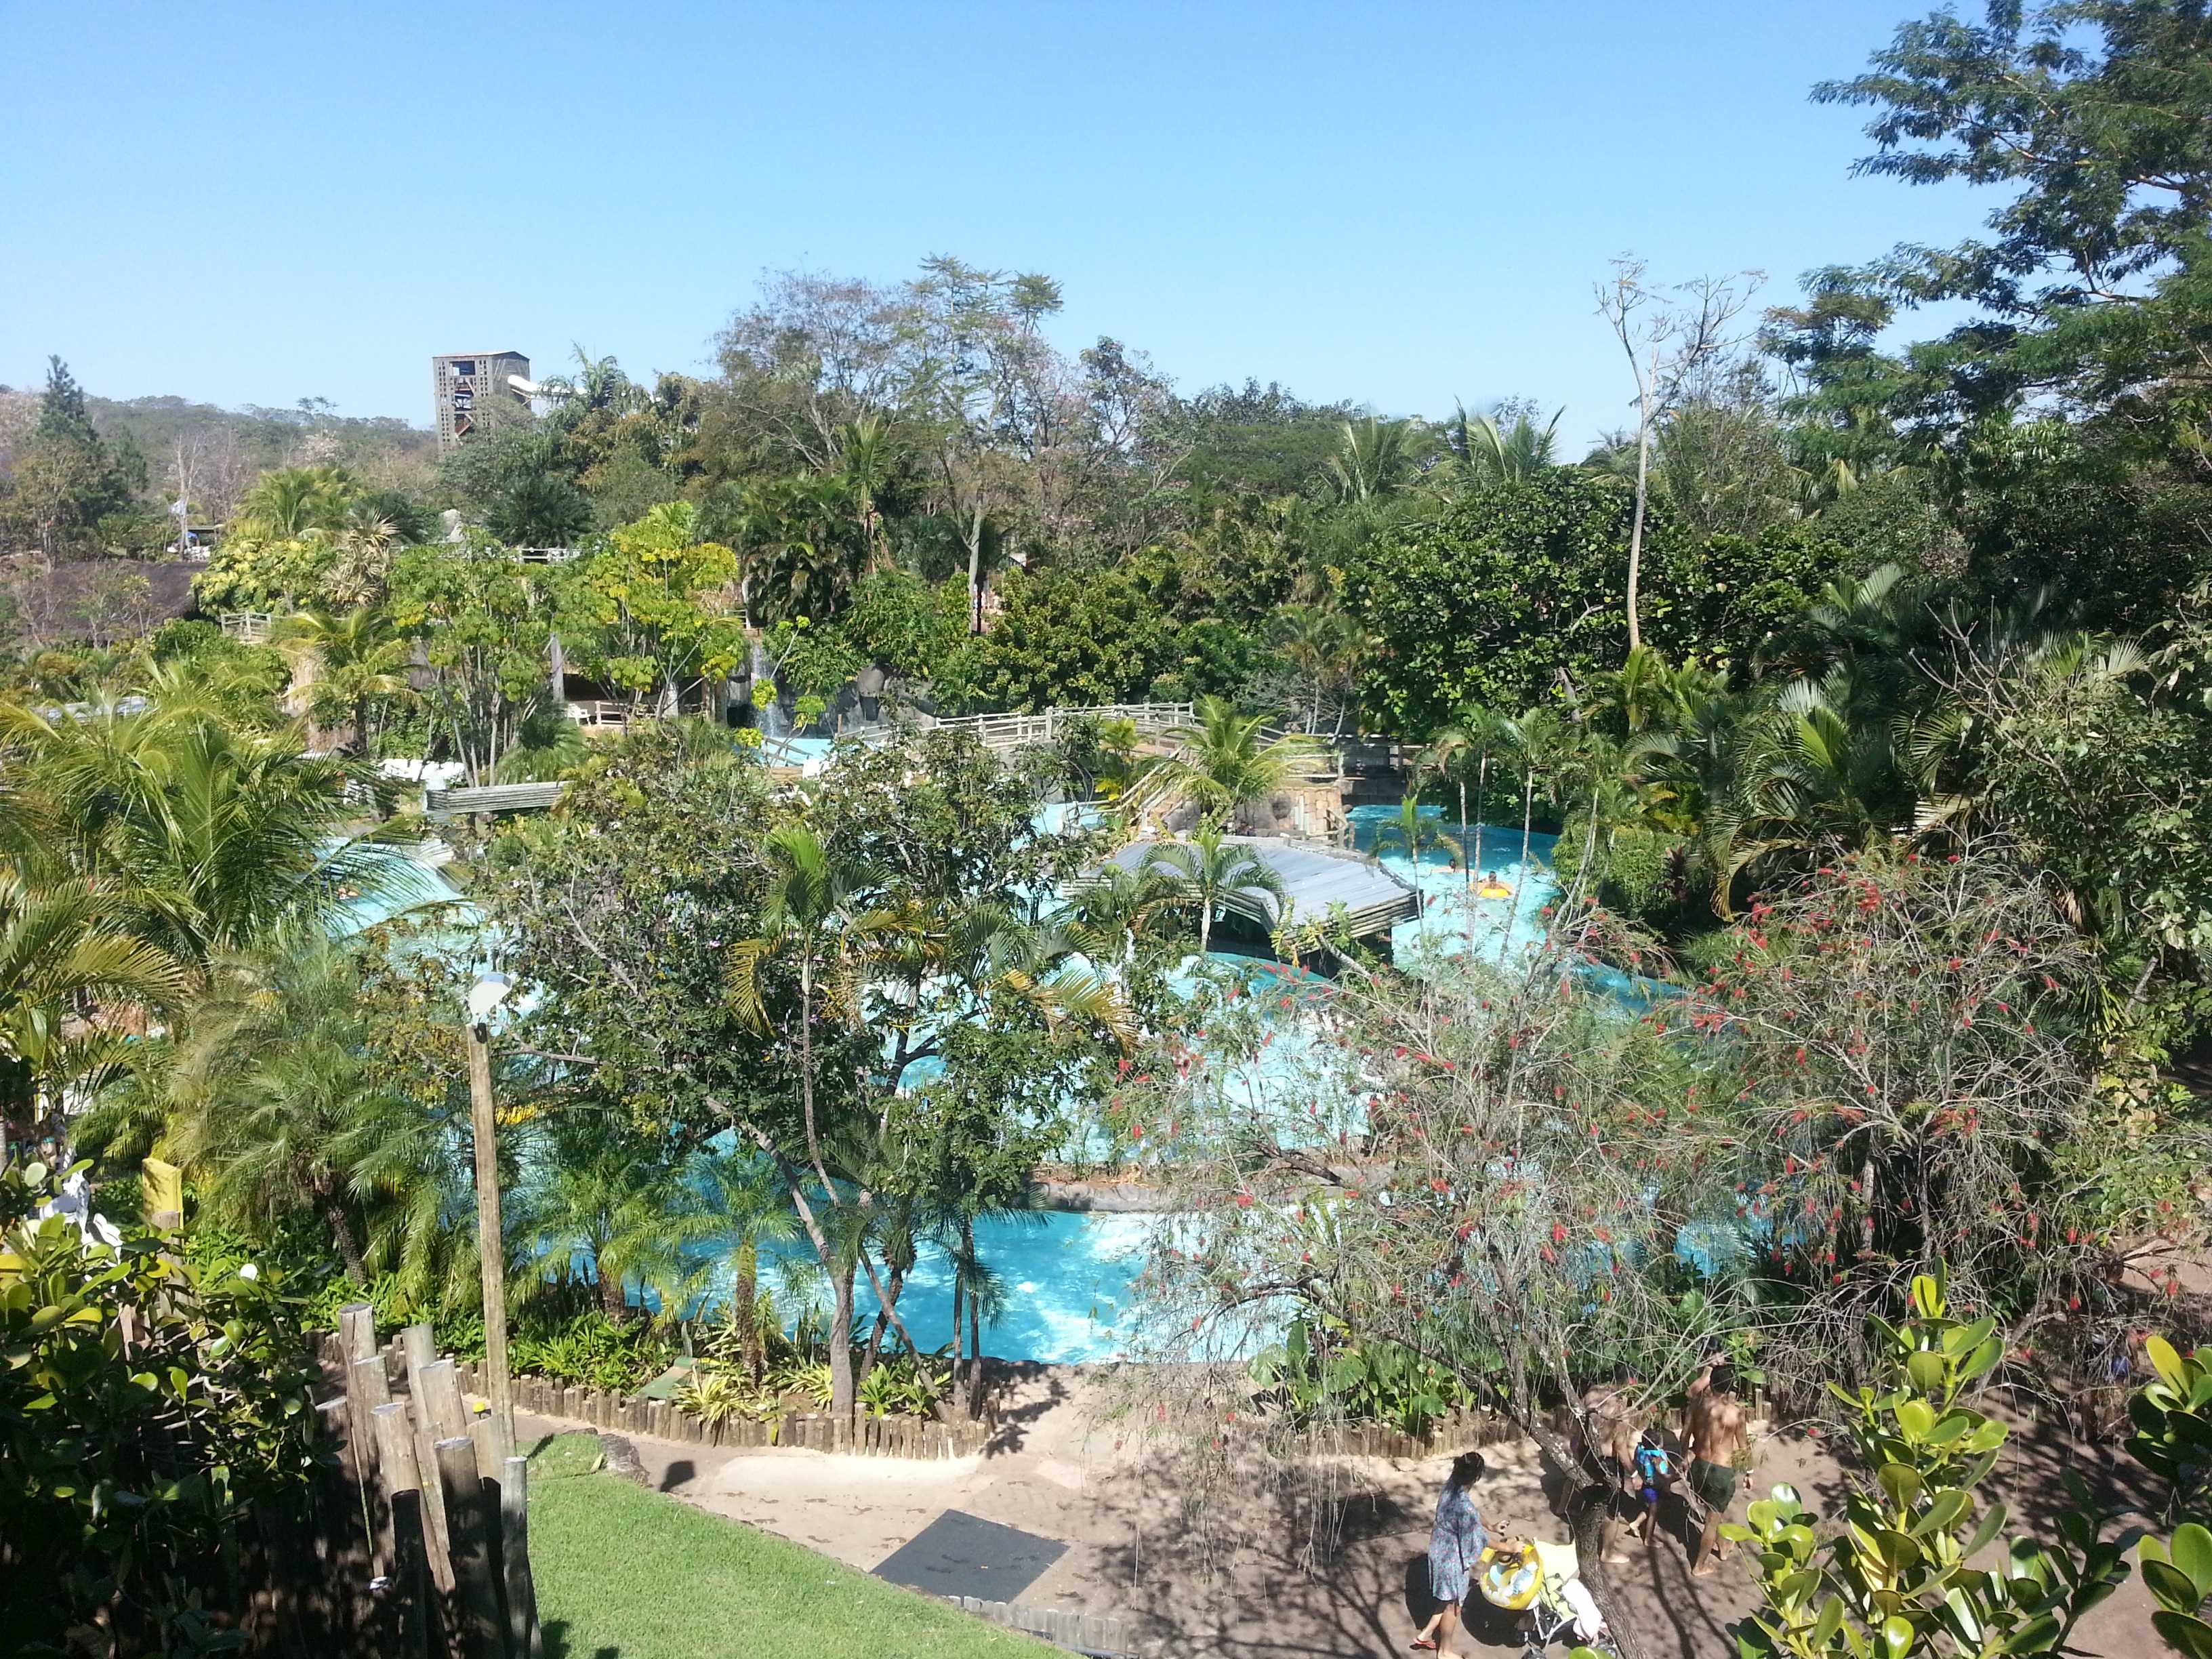
sky, summer, pool, village, jungle, property, garden, tourism, luxury, hotel, resort, holidays, agua, botanical garden, estate, ecosystem, hot pool